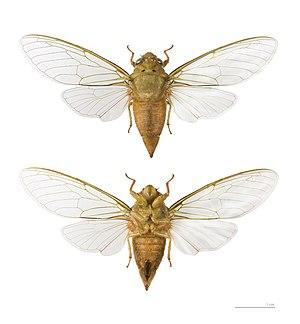
Carineta est un genre d'insectes de la famille des Cicadidae, de la sous-famille des Tibiceninae de la tribu des Fidicinini, sous-tribu des Fidicinina.
Carineta rufescens est une espèce d'insectes de la famille des Cicadidae, de la sous-famille des Tibiceninae de la tribu des Fidicinini, sous-tribu des Fidicinina, et du genre Carineta.
La famille des Cicadidae regroupe des insectes de l'ordre des hémiptères. Ce sont des hétérométaboles. Le nom vient du latin cicada et du grec ancien -ίδης / -ídēs. Il s'agit de la famille des cigales.